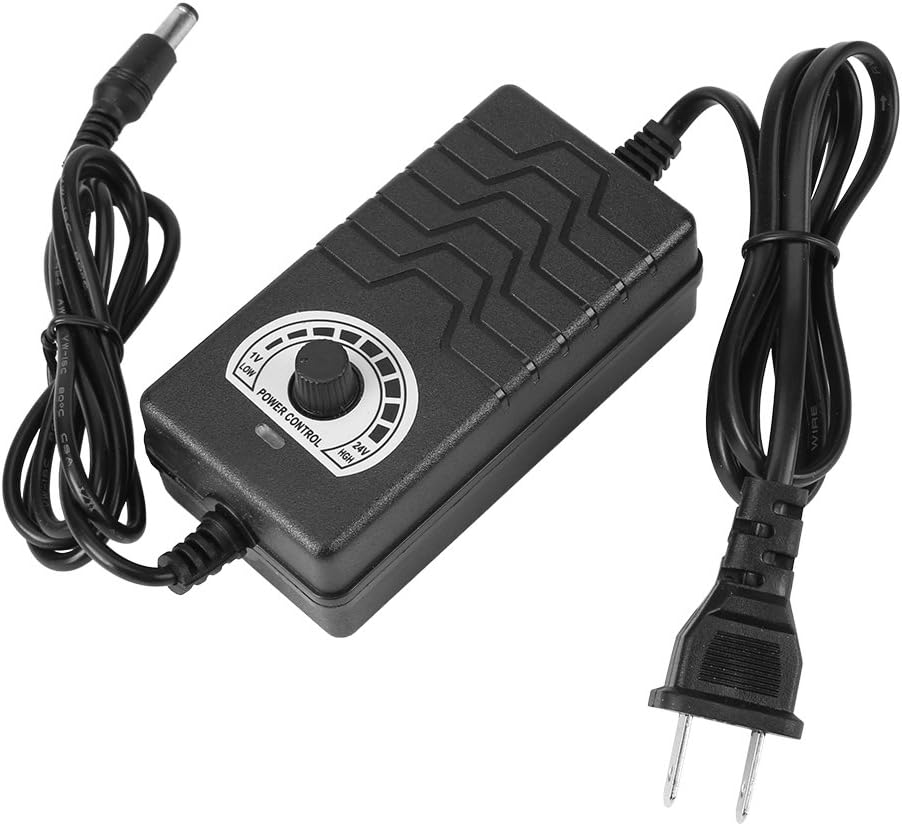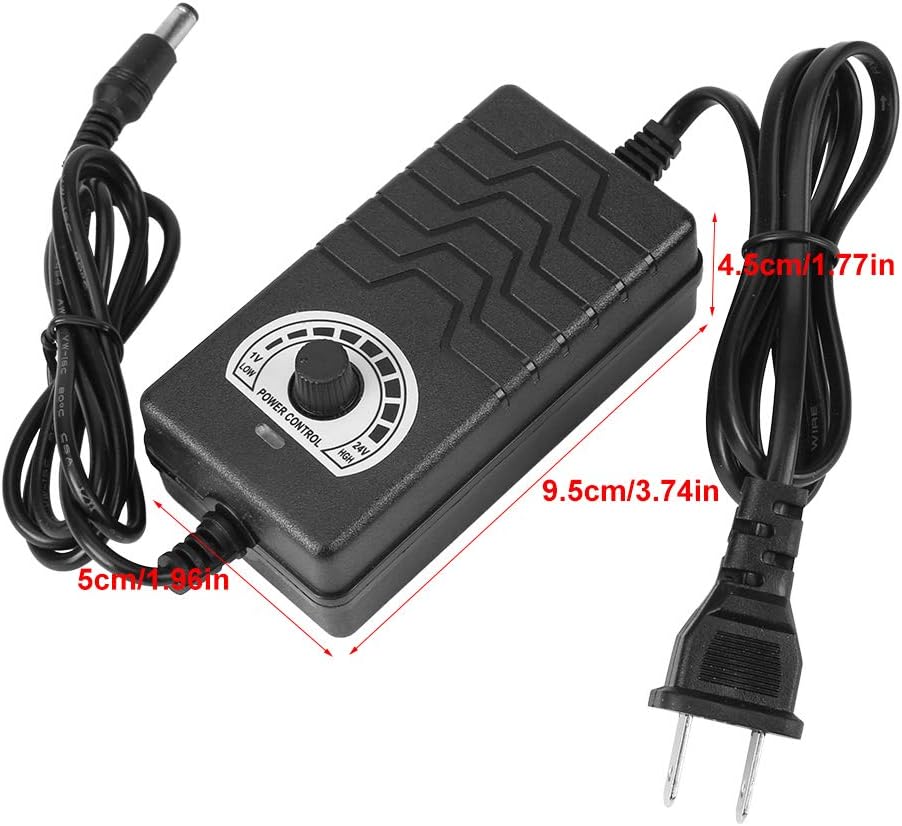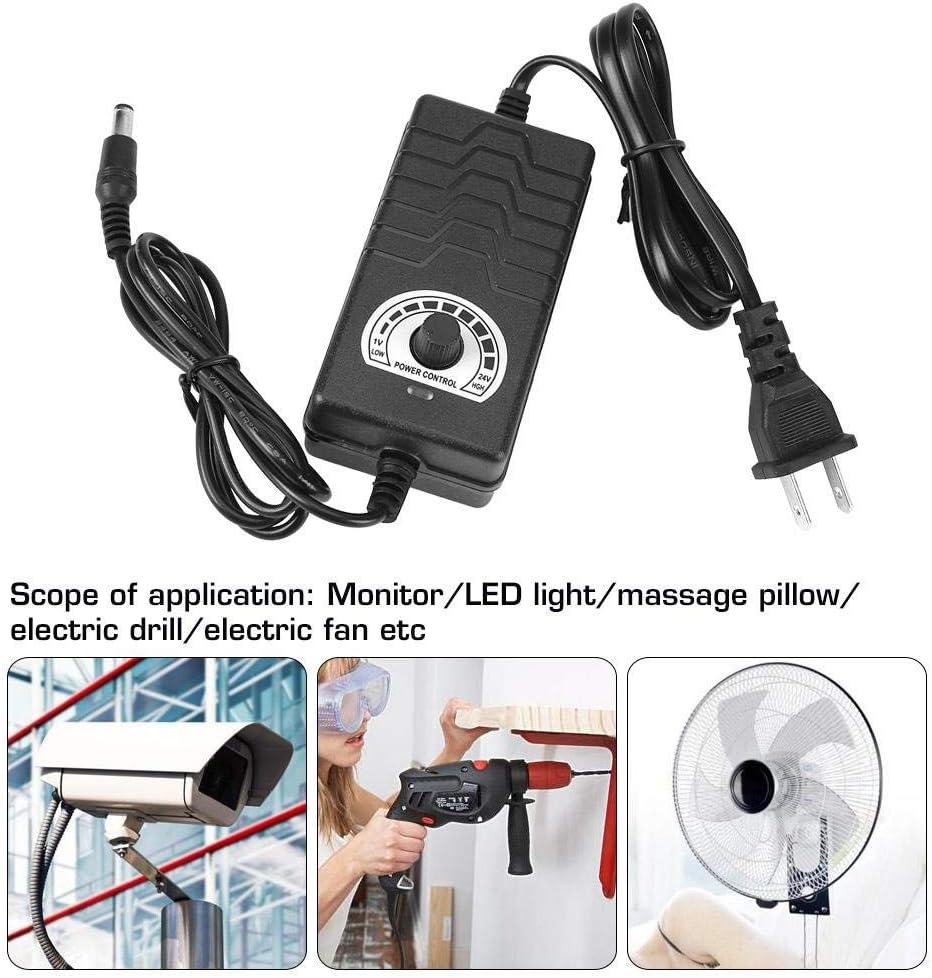
AC/DC 1-24V 2A Power Adapter Universal Adjustable Power Switching for Motor Speed Controller
Category: All Electronics
Descriptions: This AC/DC Power Adapter features High efficiency, low power consumption, high stability, overpressure, over current, overload short circuit protection.Good anti-interference,and widely used in Monitor/LED light/massage pillow/electric drill/electric fan etc.   Features: Fast charging, safe and secure. With the switch(turn to the left end is off). High efficiency, low power consumption, high stability, overpressure, over current, overload short circuit protection. Good anti-interference, the output disturbance is very small, the output voltage is stable, can prolong the service life of the external telephone. Adopt fire retardant and flame retardant materials, the appearance of high temperature resistant and flame retardant materials, ultrasonic welding, safe and reliable. Scope of application: Monitor/LED light/massage pillow/electric drill/electric fan etc.   Specifications: Type: AC/DC power Input voltage: 100-240 (V) Output power: 48 (W) Output voltage: 1-24 (V) Output current: 2 (A) Plug:US plug Size:9.5*5*4.5cm/3.74 x 1.96 x 1.77inch Weight:168g   Package Included: 1 x AC/DC Power Adapter   Note:  Please kindly make a note if you need any adapter.
Features: Adopt fire retardant and flame retardant materials, the appearance of high temperature resistant and flame retardant materials, ultrasonic welding, safe and reliable. | Scope of application: Monitor/LED light/massage pillow/electric drill/electric fan etc. | High efficiency, low power consumption, high stability, overpressure, over current, overload short circuit protection. | Fast charging, safe and secure. With the switch(turn to the left end is off). | Good anti-interference, the output disturbance is very small, the output voltage is stable, can prolong the service life of the external telephone.